Region of the 10 Thousanders

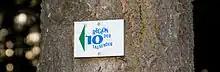
Logo of the "Region of the 10 Thousanders" as a signpost

The Region of the 10 Thousanders is a region in the Swabian Jura in the German state of Baden-Württemberg, the name of which alludes to the high mountain peaks in the area.